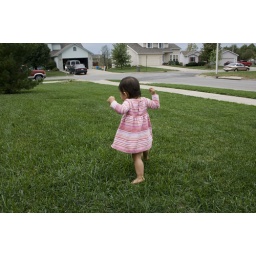
Reagan in pink striped dress in front yard - 6